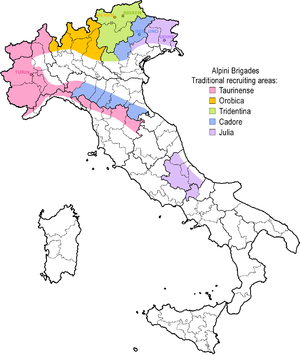
Les Alpins sont les troupes de l'armée italienne spécialisées pour le combat en zone montagneuse. Elles sont rattachées à l'infanterie et composées, actuellement, de deux brigades.